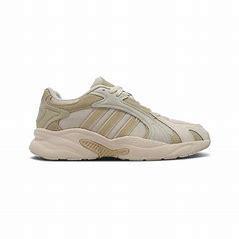
Brand: Adidas
Model: Crazychaos